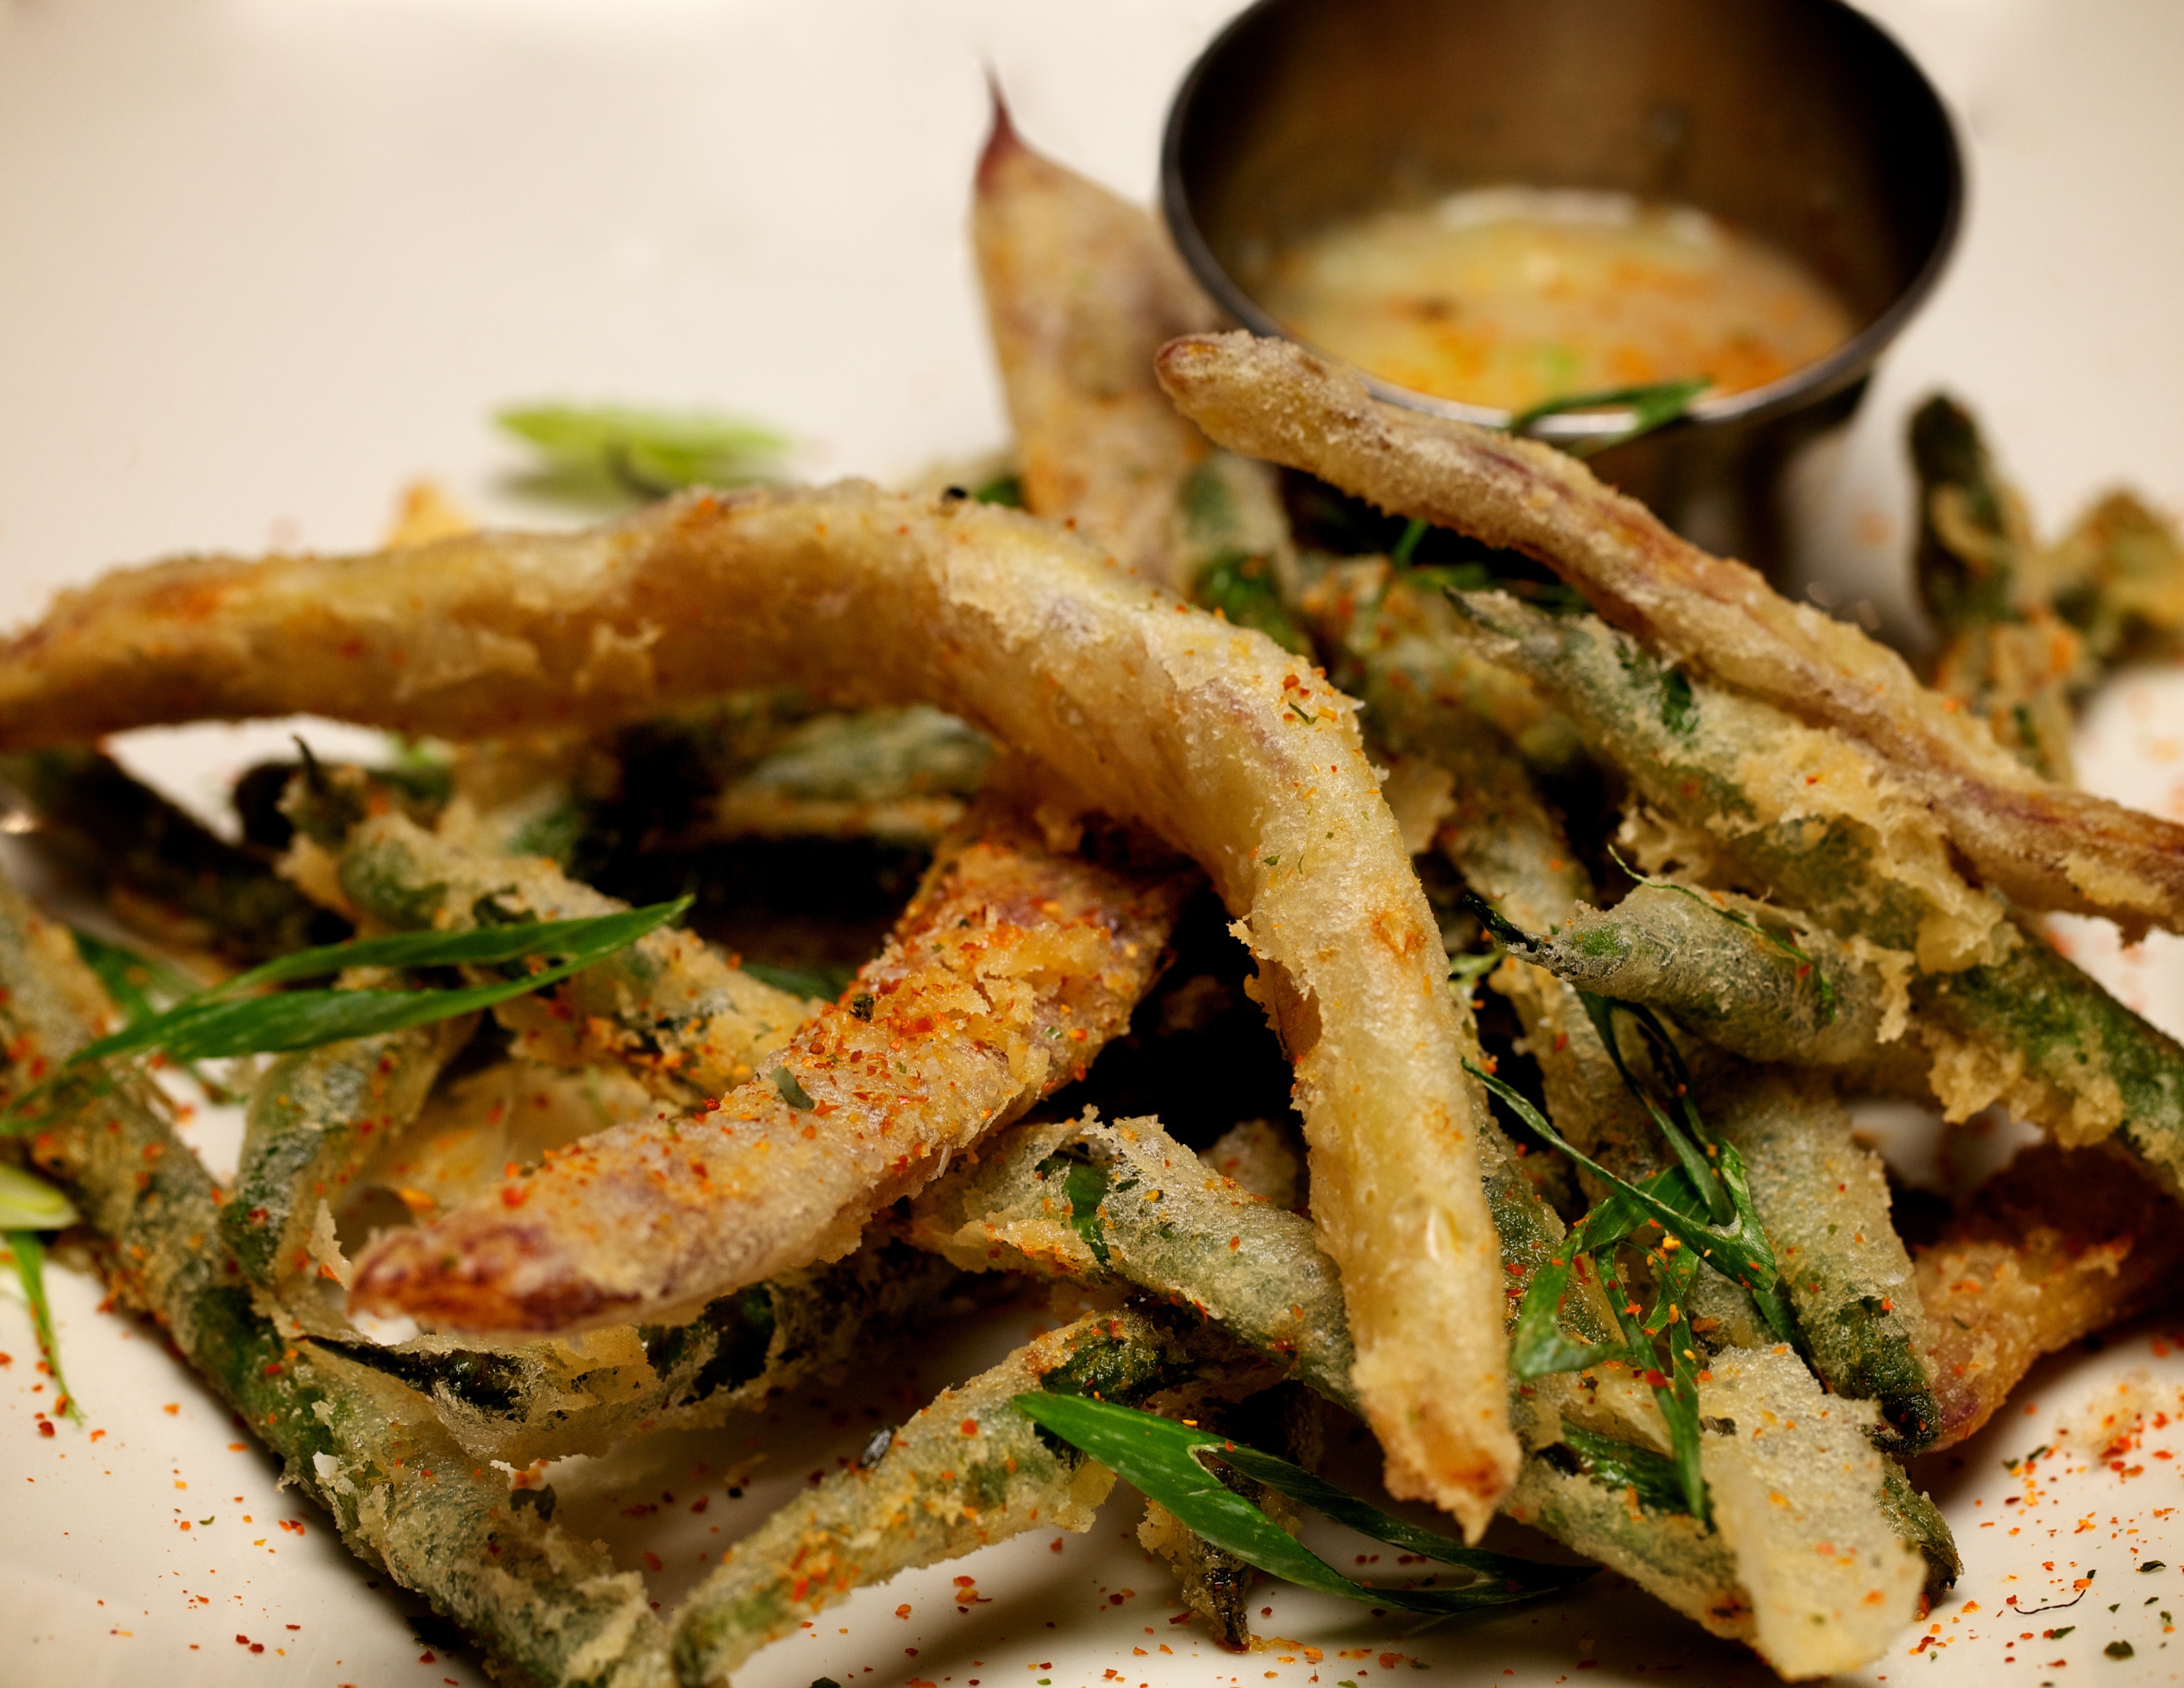
dish, meal, food, produce, vegetable, seafood, fish, cuisine, fried, vegetarian food, fried food